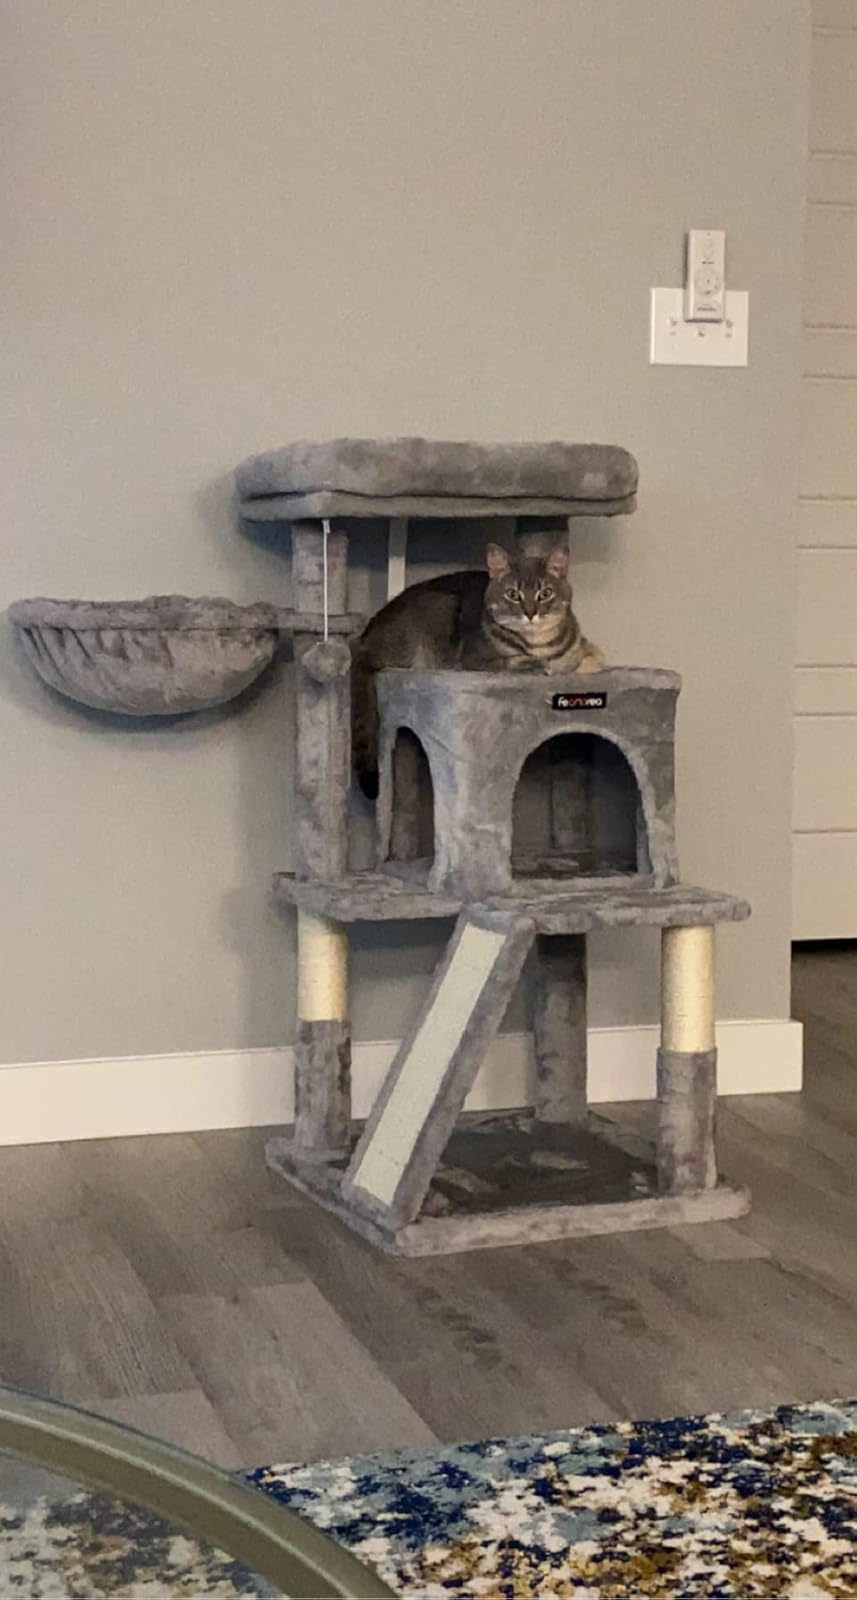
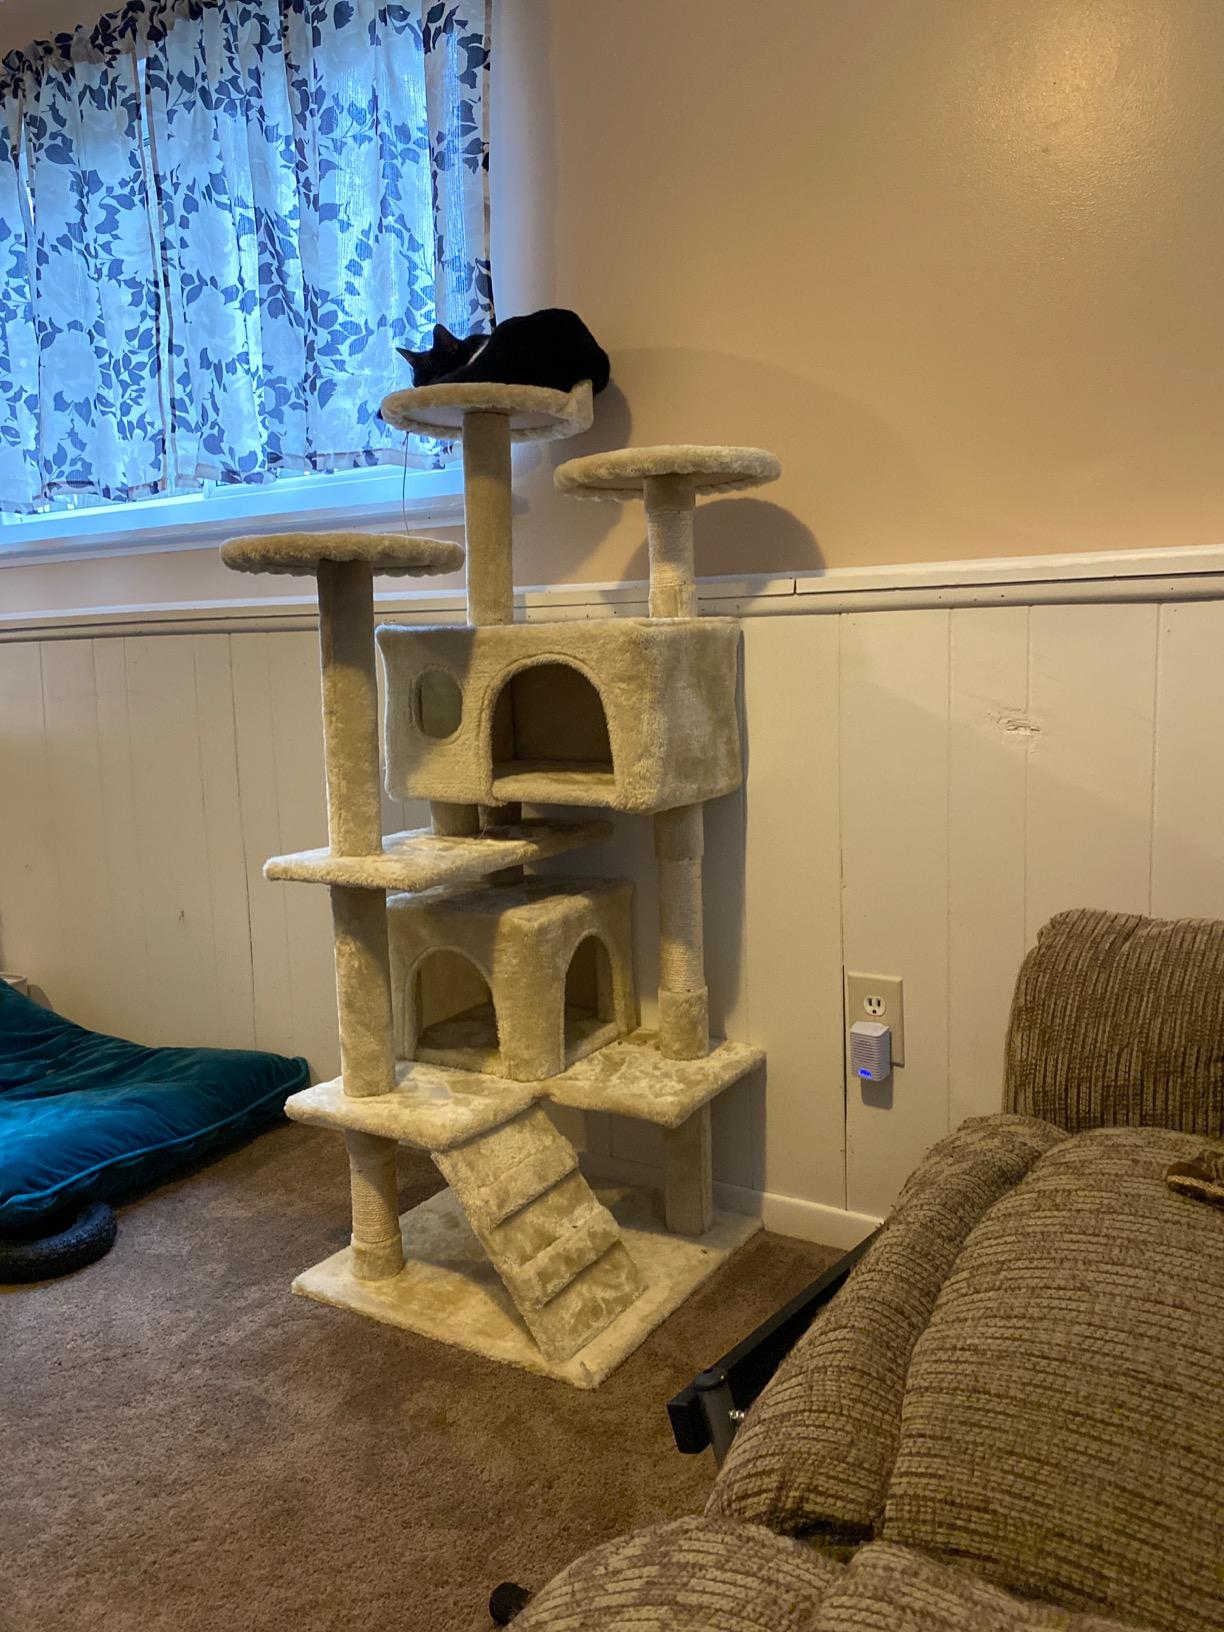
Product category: items_cat tree
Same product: no